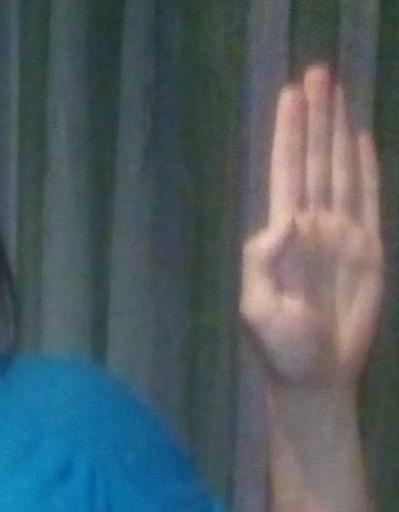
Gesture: stop